Transcontinental Race

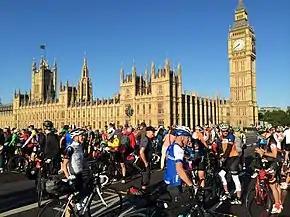
Start of the 2014 Transcontinental Race in front of the Houses of Parliament in London

The Transcontinental Race (TCR) is an annual, self-supported, ultra-distance cycling race across Europe. It is one of the world's toughest ultra-endurance races. The route and distance varies for each edition between about 3,200 and 4,200 km, with the winners generally taking 7 to 10 days. Interest in the race grew rapidly from 30 people starting the first edition of the race in 2013 to over 1,000 people applying for a place in the fourth edition in 2016, 350 of whom were successful; since then, these numbers have been reasonably stable.